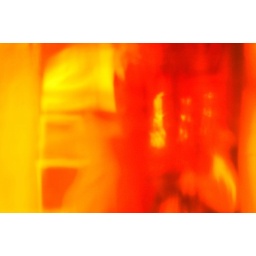
For the Utata Filtered project - using a red candle holder, shooting myself in a mirror.